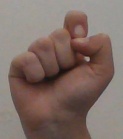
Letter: fa